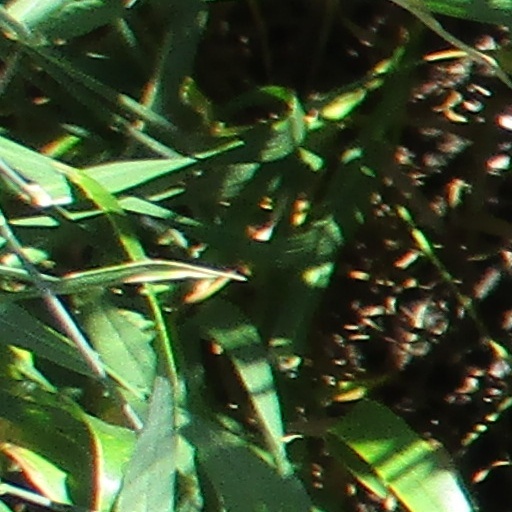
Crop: wheat